9th Mechanized Brigade (Romania)

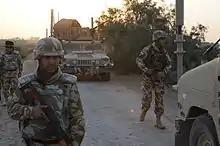
The White Sharks patrolling in Iraq.

The 341st Infantry Battalion, nicknamed "White Sharks", is the most experienced unit of the new brigade, with numerous international deployments, including Kosovo, Afghanistan, and Iraq. After the 34th Mechanized Brigade "Vasile Lupu" was reorganized in 2004 as the Light Infantry Brigade, the White Sharks were the component battalion that maintained the highest readiness, and the only large military unit based in Dobruja.